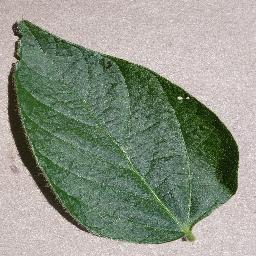
Label: Soybean___healthy